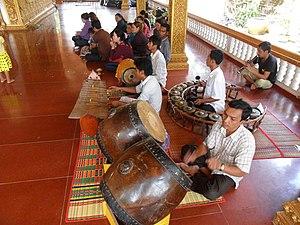
Les Skor thom désigne une variété d'instruments de musique de percussion. Il consiste en une paire de grands tambours-tonneaux typiquement cambodgiens à deux têtes joués avec une paire de baguettes en bois.